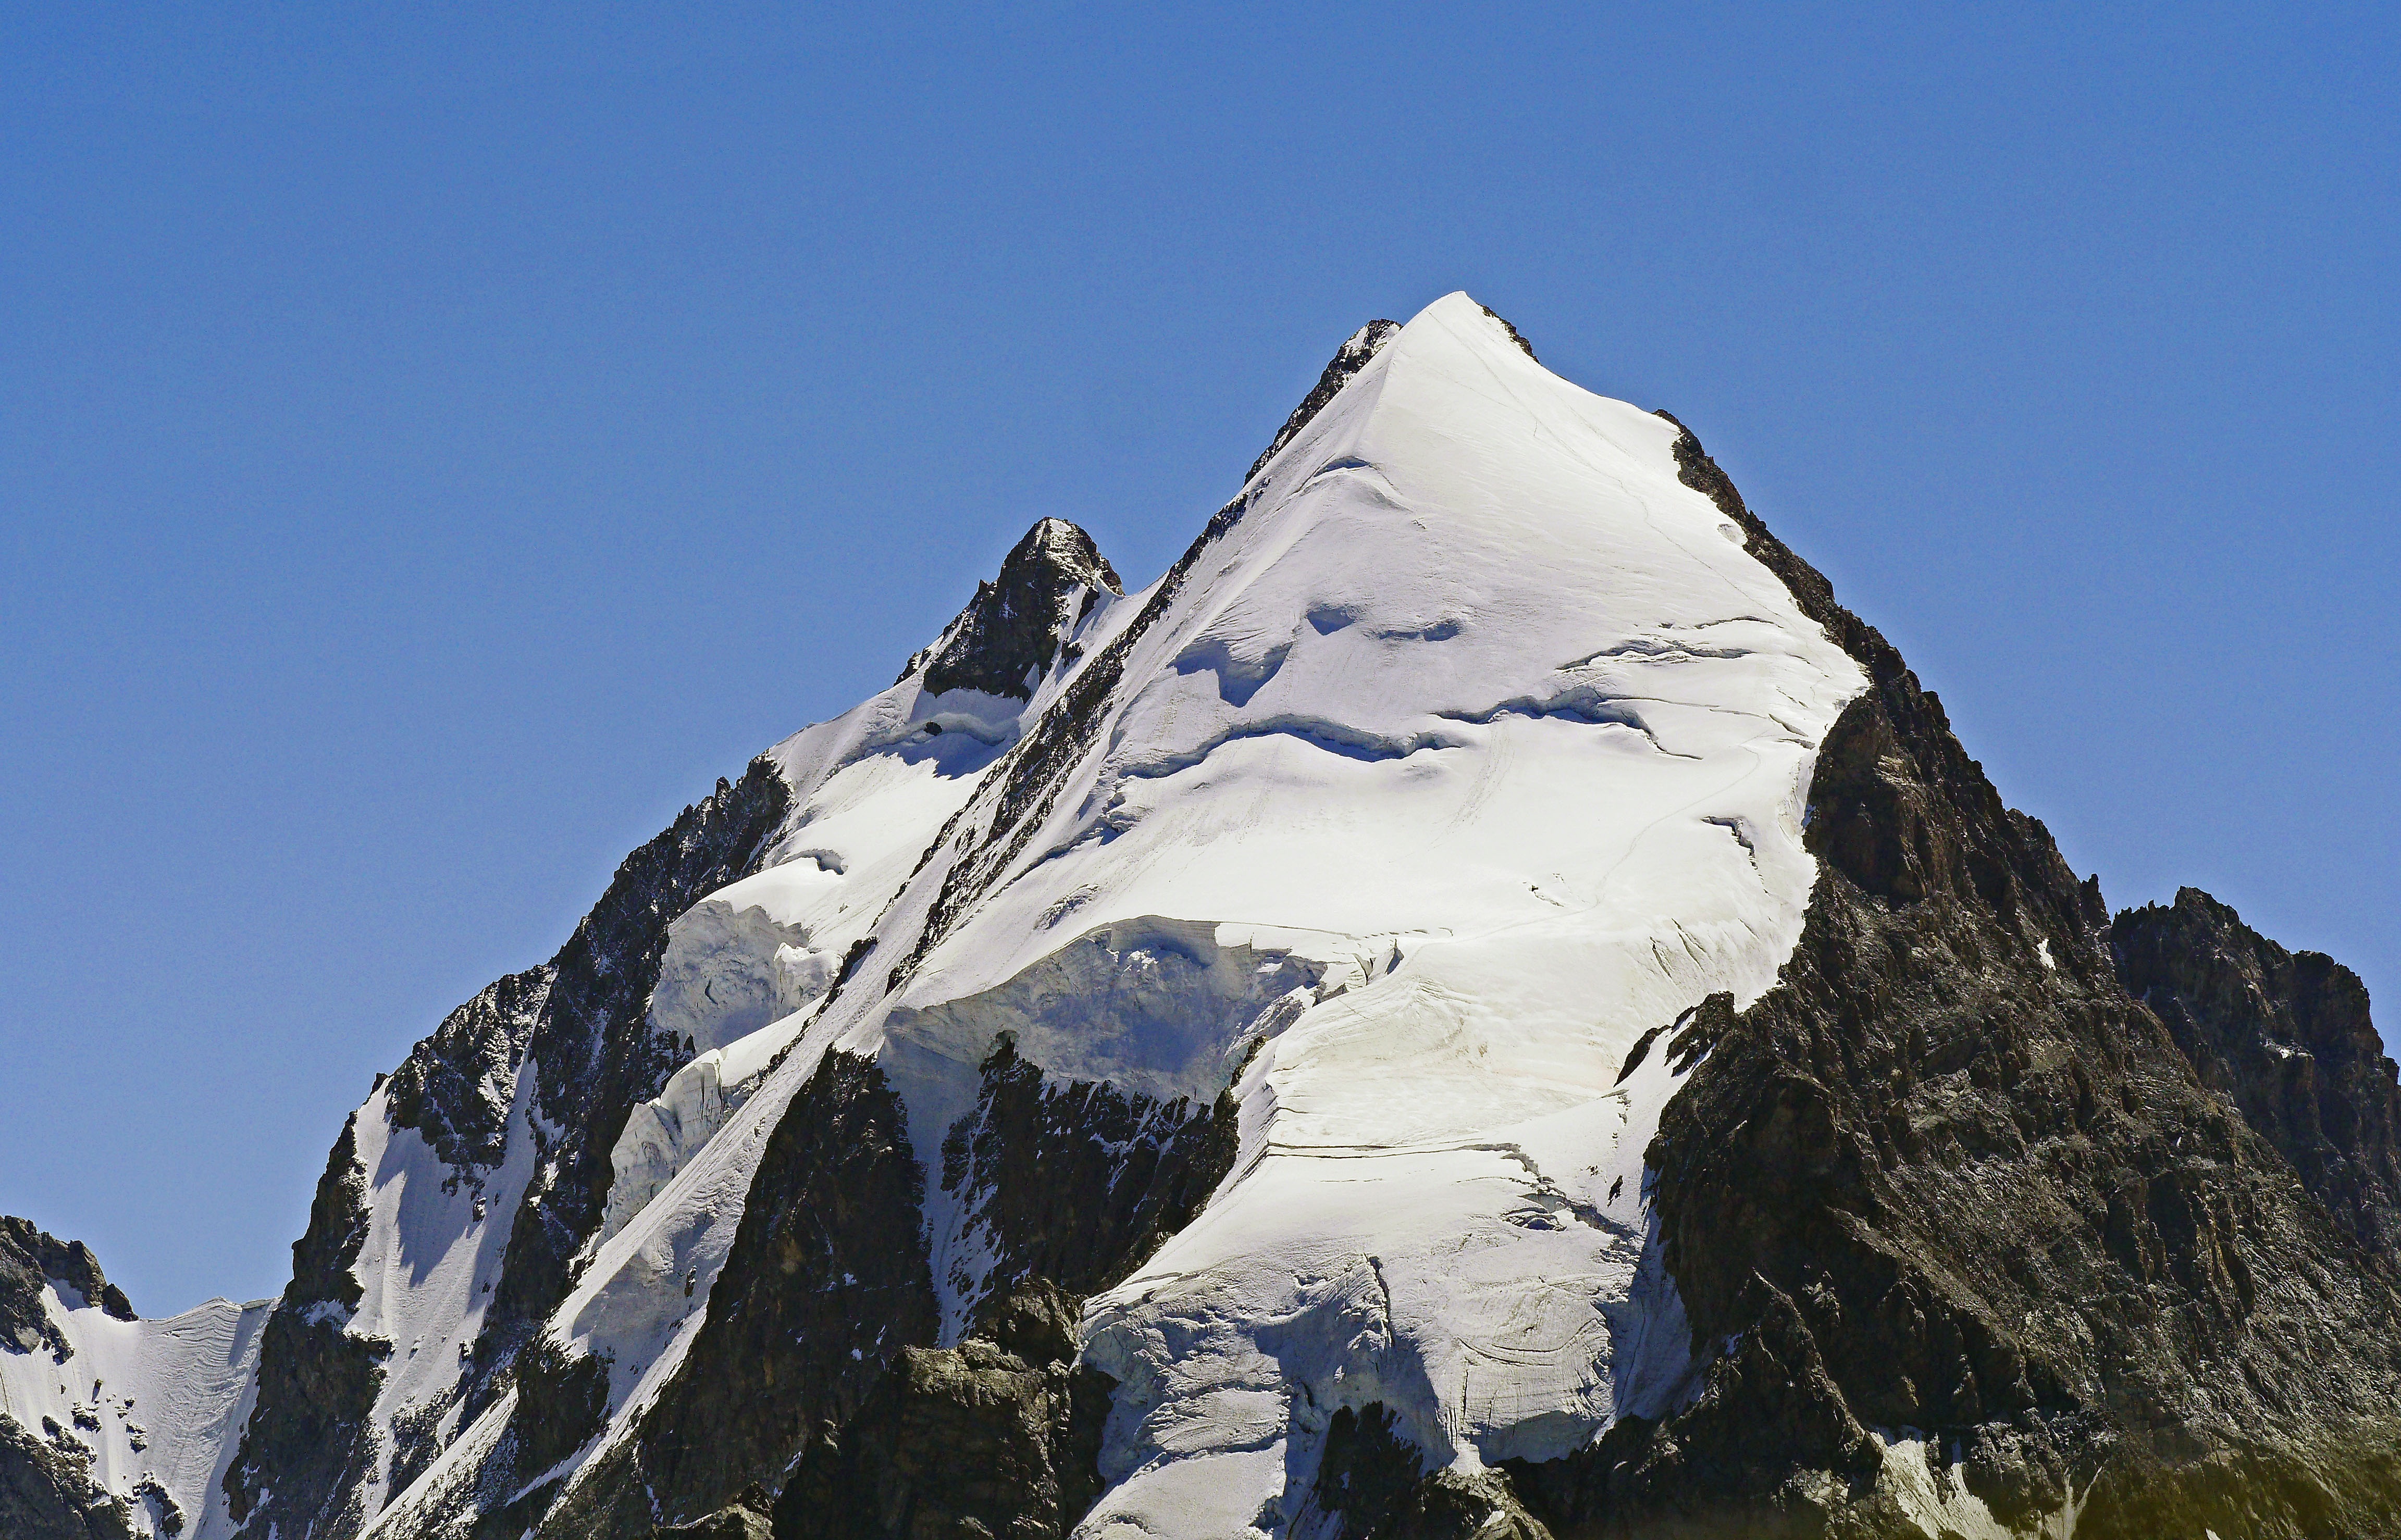
rock, mountain, snow, winter, adventure, mountain range, ridge, summit, mountaineering, alps, plateau, switzerland, engadin, landform, snowfield, firn, rh tikon, graub nden, ski touring, svizzera, ski mountaineering, bernina alps, mountainous landforms, geological phenomenon, piz rosegg, 4000m